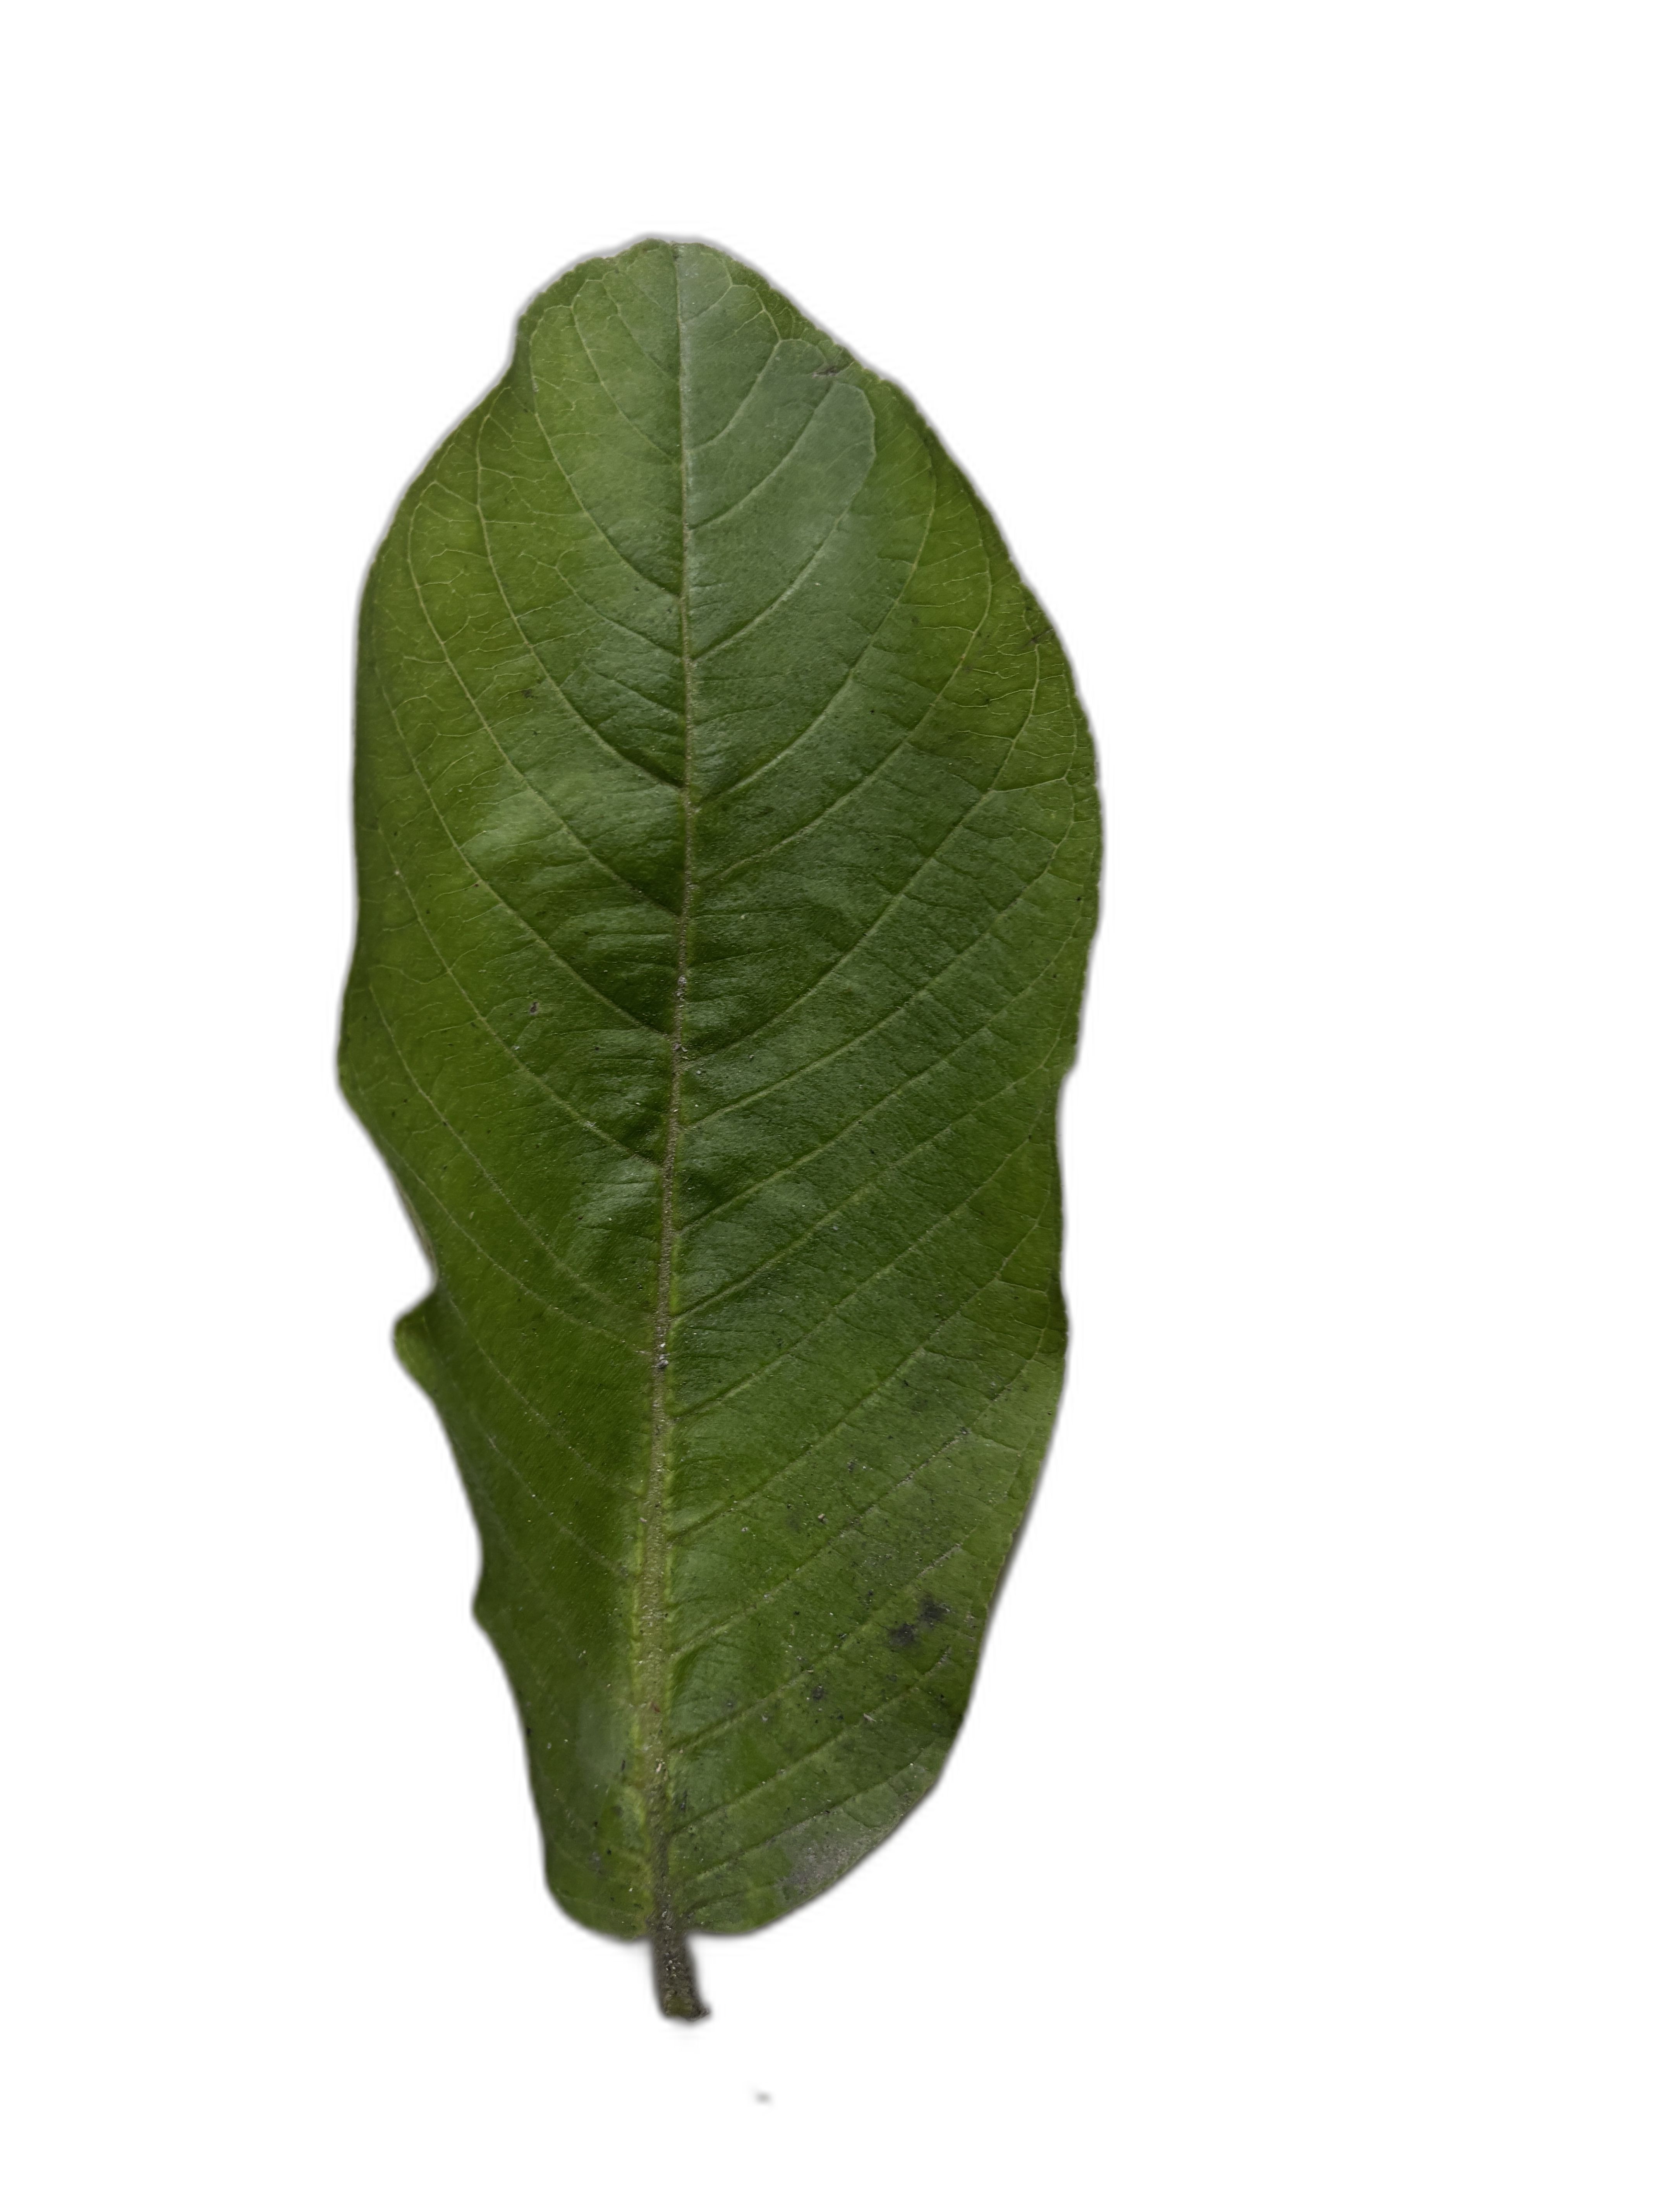
Plant part: leaf
Disease: Healthy